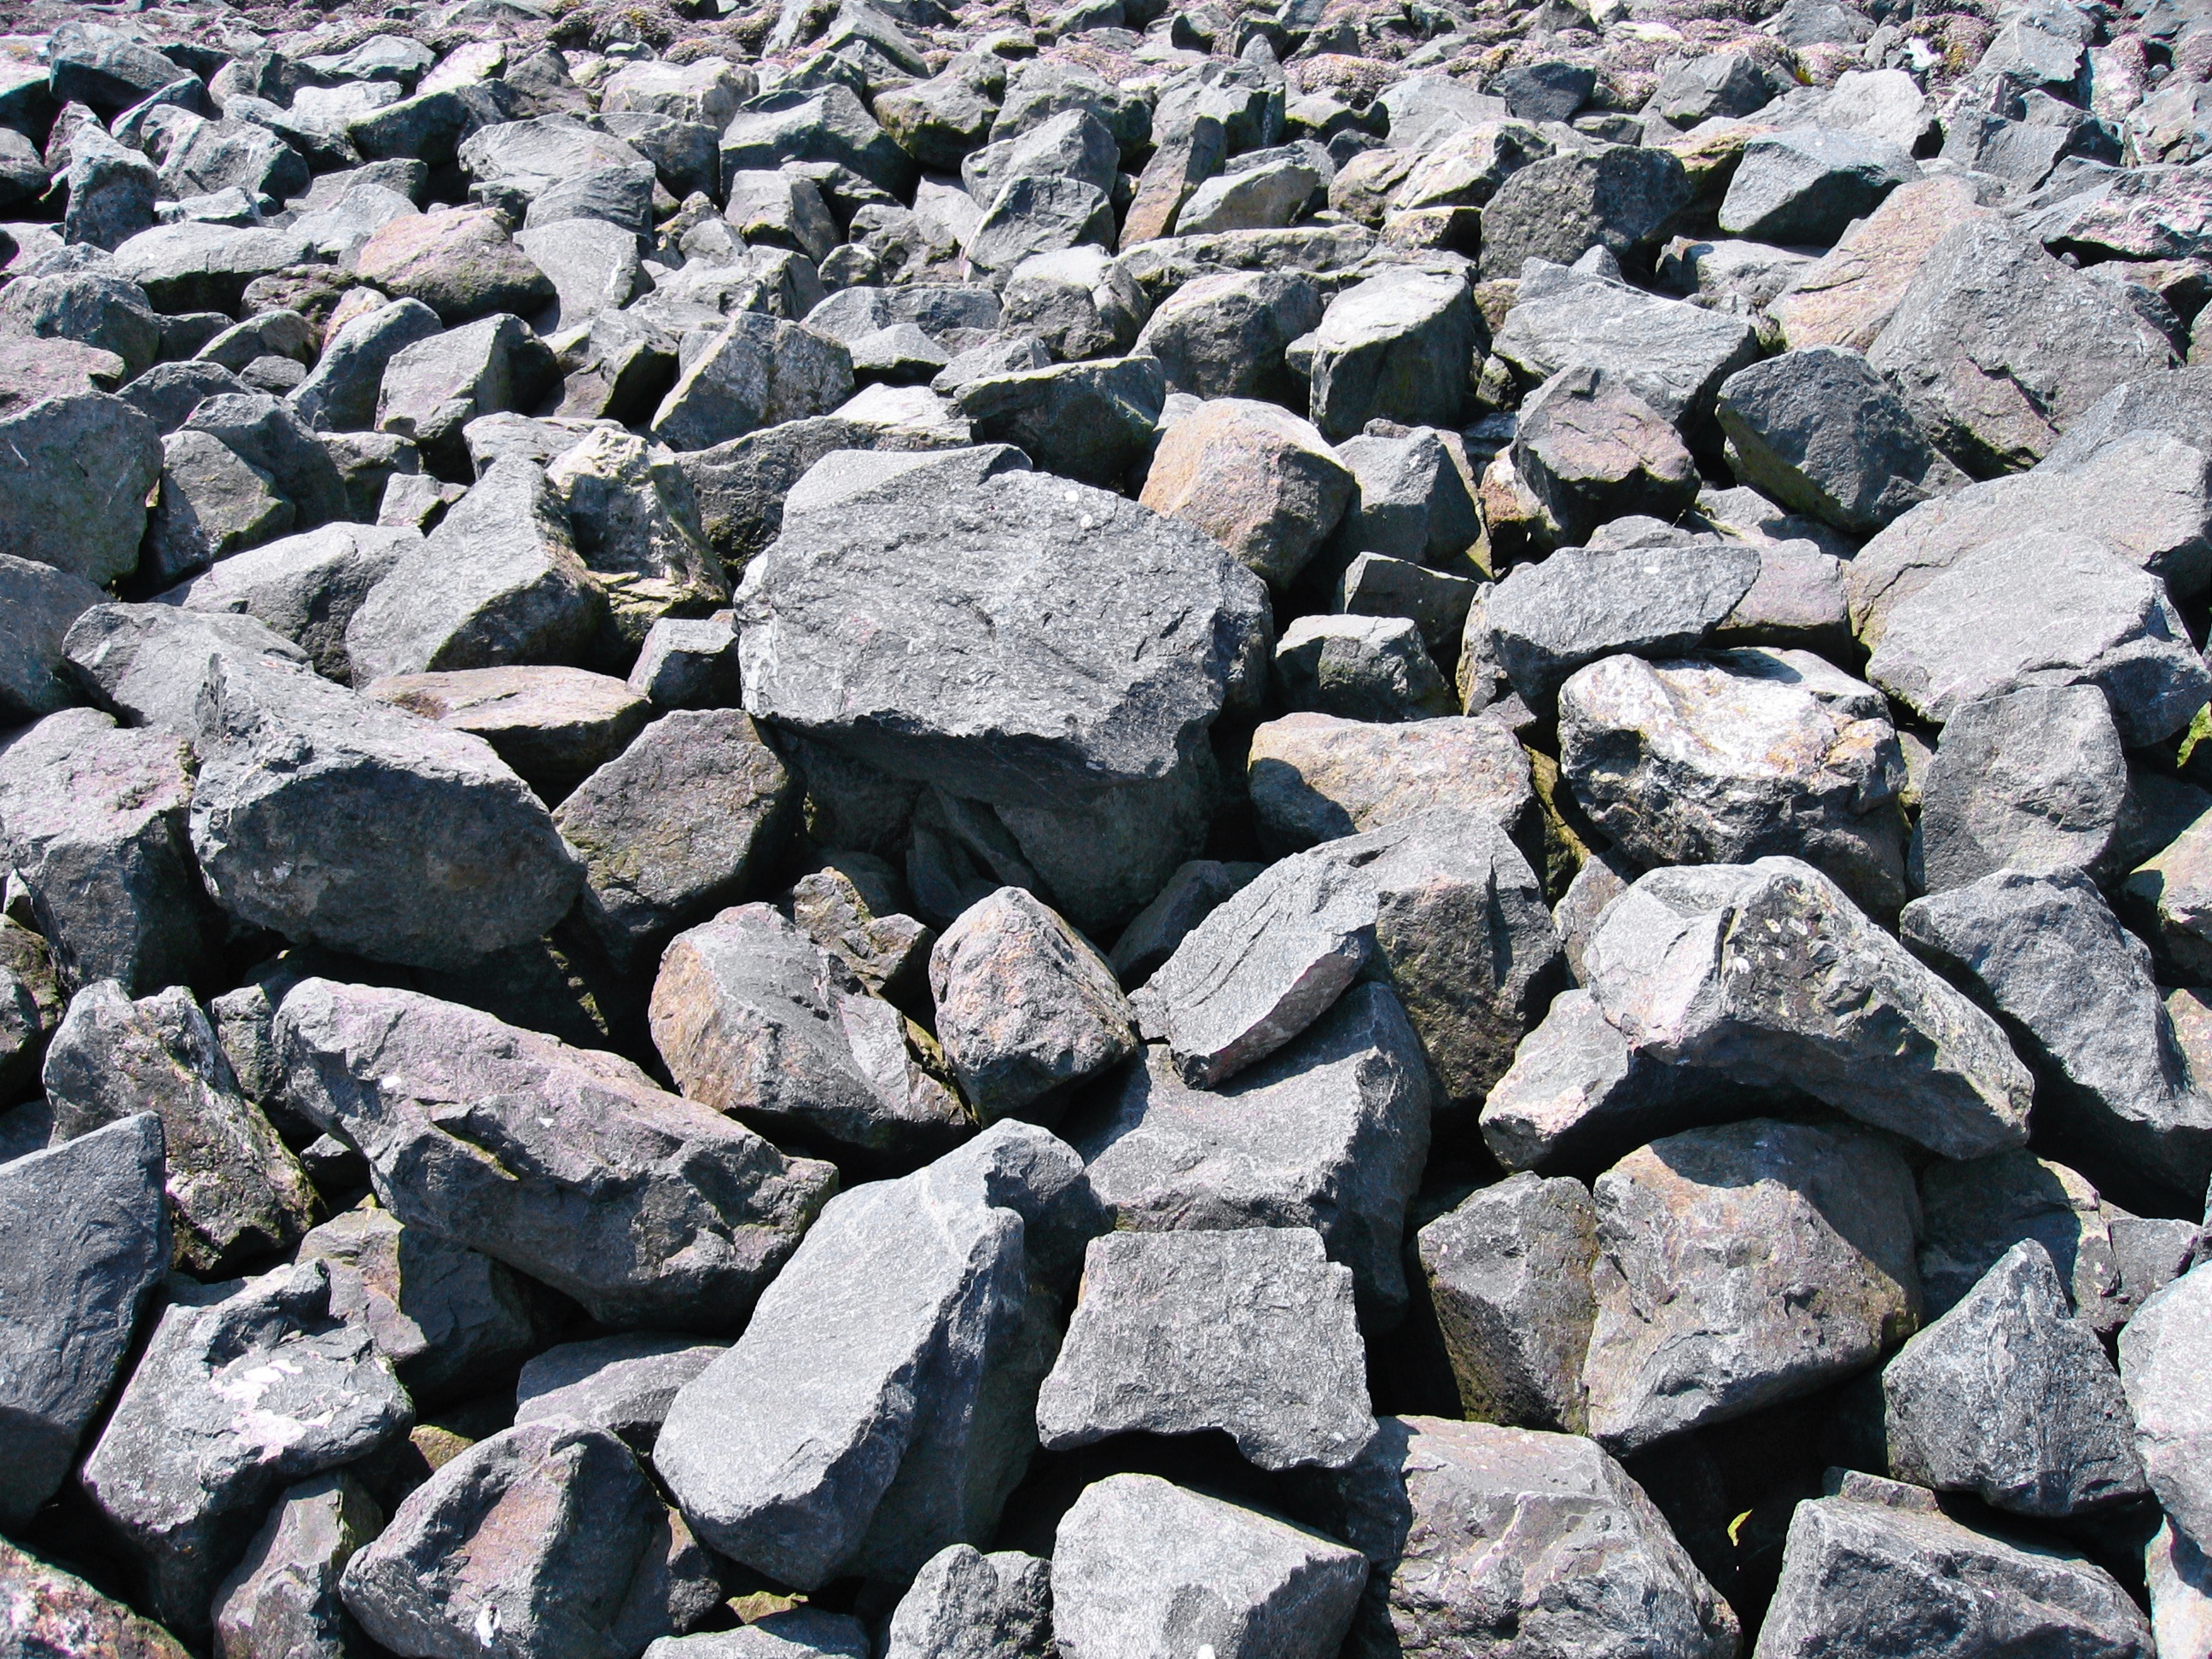
landscape, nature, rock, cobblestone, wall, stone, asphalt, soil, stone wall, material, rocks, rubble, geology, earth, gravel, boulder, bedrock, road surface, igneous rock